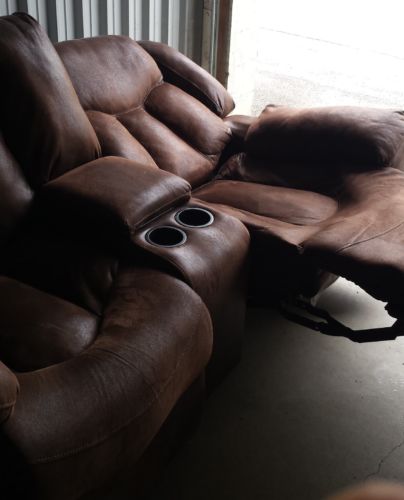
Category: sofa